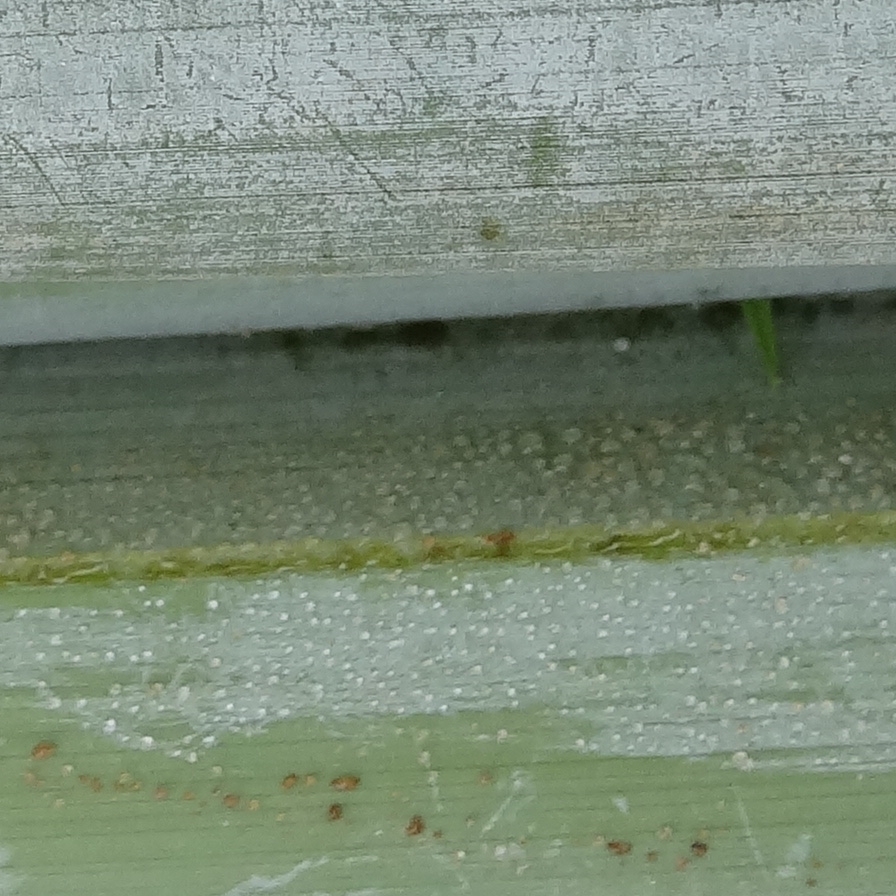
Label: Honey